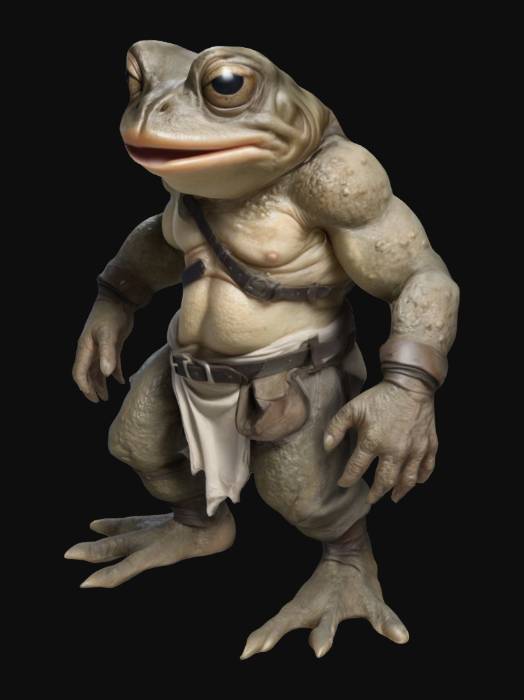
미적 점수 (1~10점): 7